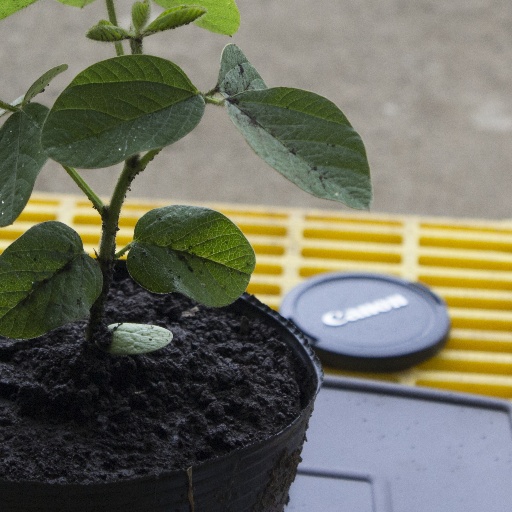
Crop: soybean